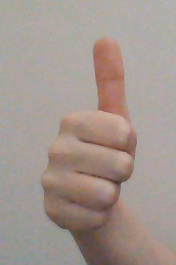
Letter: aleff